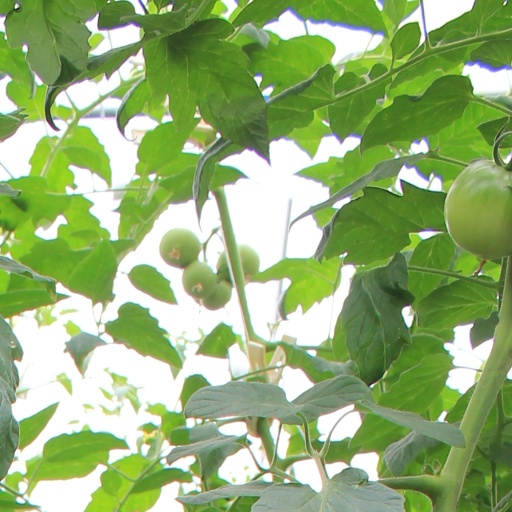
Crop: tomato